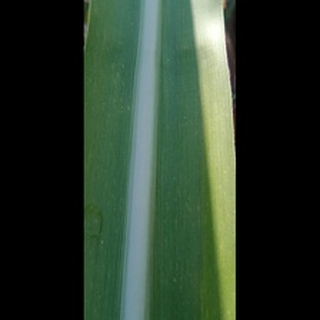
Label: healthy_sugarcane